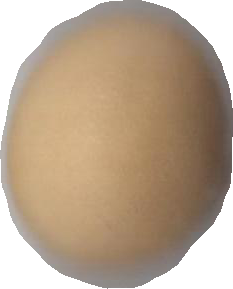
Variety: Grobogan